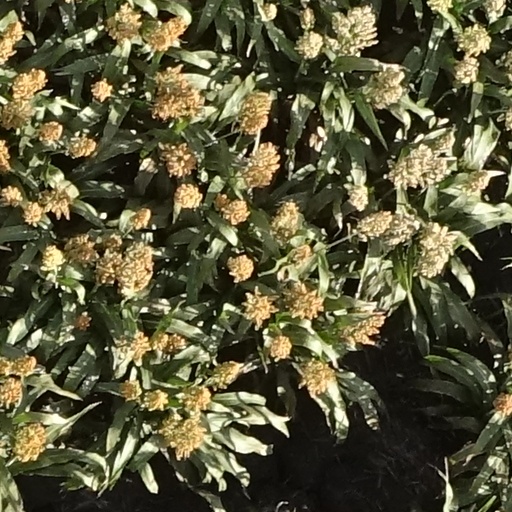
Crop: sorghum